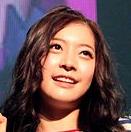
Age: 19